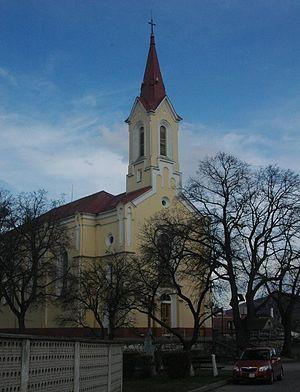
Rohožník est un village de Slovaquie situé dans la région de Bratislava.